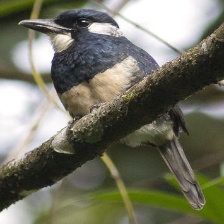
Species: BLACK BREASTED PUFFBIRD
Scientific name: NOTHARCHUS PECTORALIS